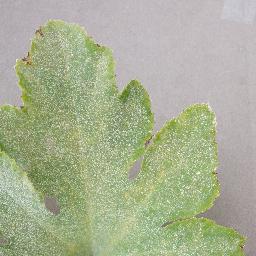
Label: Squash___Powdery_mildew